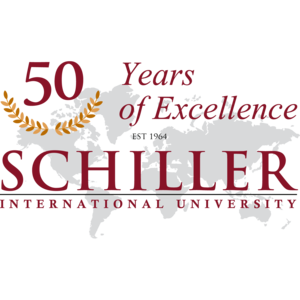
Schiller International University est une université américaine privée comprenant cinq campus dans six pays. Ils sont situés à Paris dans le 15ᵉ arrondissement, Madrid, Londres, Heidelberg et Largo. SIU propose des titres académiques en commerce international et en Relations Internationales et Diplomatie.